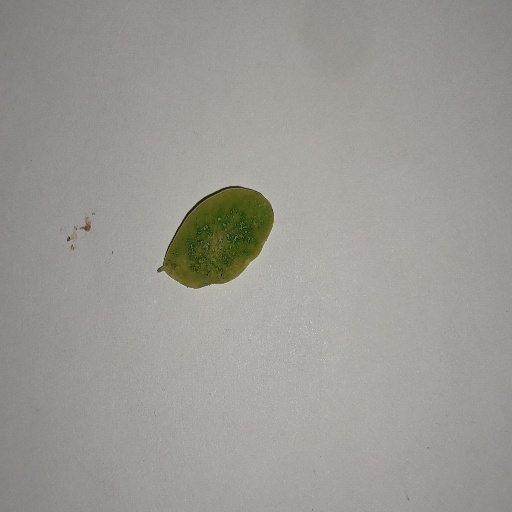
Species: Sojina
Leaf condition: Yellow Leaf